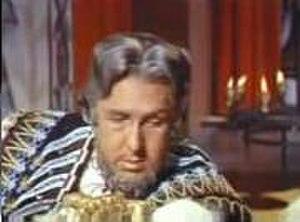
Frank Thring est un acteur australien né le 11 mai 1926 à Melbourne, mort le 29 décembre 1994 à Melbourne.